Gordon Ramsay

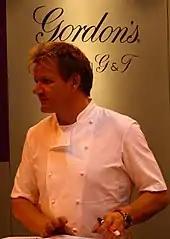
Ramsay on "The F Word" Series 3 in 2007

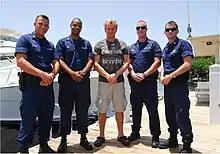
Ramsay and U.S. Coast Guard filmed on "Kitchen Nightmares" in 2010

Ramsay's first documented role in television was in two fly-on-the-kitchen-wall documentaries: "Boiling Point" (1999) and "Beyond Boiling Point" (2000), but he had appeared previously as a judge on a MasterChef-like series for young catering students in 1997, with his then restaurant partner, where he was seen bullying the young man that had won the chance to spend a week working in Ramsay's restaurant. Ramsay appeared on series three of "Faking It" in 2001, helping the prospective chef, a burger flipper named Ed Devlin, learn the trade. This episode won the 2001 BAFTA for "Best Factual TV Moment."